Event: Nepal Earthquake
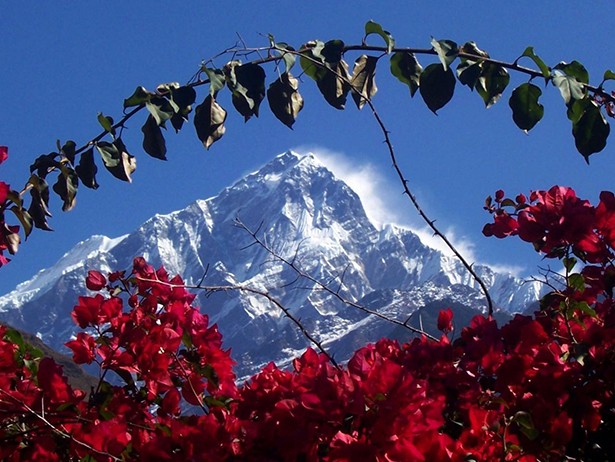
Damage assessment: no_damage